Vidocq (2001 film)

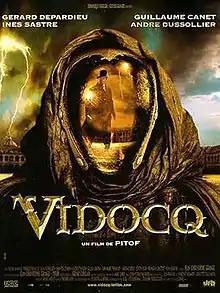
Theatrical poster

Vidocq (North American DVD title: Dark Portals: The Chronicles of Vidocq) is a 2001 mystery film, directed by Pitof, starring Gérard Depardieu as historical figure Eugène François Vidocq pursuing a supernatural serial killer. The film's style has been likened to steampunk.